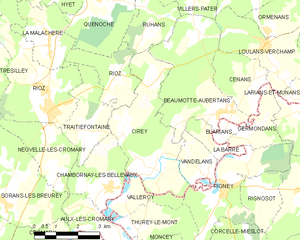
Carte des communes françaises